Internet Icon

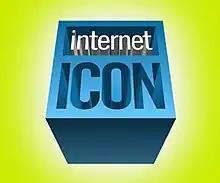
"Internet Icon" main title card

Internet Icon is an online video-making talent competition (described as ""American Idol"-esque") that premiered on the YOMYOMF YouTube channel on June 12, 2012. The show was a competition between groups to see who can be "the next internet icon" or be able to run their own YouTube channel while sustaining an audience. "Internet Icon" was hosted by Chester See in season one and Chris Riedell in season two, and judged mainly by Ryan Higa and Christine Lakin in season one, with the addition of Timothy DeLaGhetto in the second season. Nick Riedell was also included as a mentor of the contestants in the second season. Additionally, there is also a guest judge who appears on the show each elimination episode. The contestants complete challenges at the Los Angeles Center Studios, where the show is also shot. The series is one of YOMYOMF's most popular. After two seasons, "Internet Icon" was cancelled, due to funding issues.